Kenneth Nichols

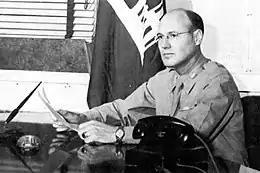
Man in shirt and tie sits at a desk. His shirt is neatly ironed. A telephone and writing pens are on the table. In the background is a US Army Corps of Engineers flag.

The first major decision confronting the new district, which unlike other engineer districts had no geographic limits, was the choice of construction site. On 30 June Nichols and Marshall set out for Tennessee, where they met with officials of the Tennessee Valley Authority and looked over prospective sites in the foothills of the Cumberland Mountains that had been identified (by scouts from the Office of Scientific Research and Development) as possessing the desirable attributes of abundant electric power, water and transportation with sparse population. A site at Oak Ridge, Tennessee was chosen, but Marshall delayed purchase while he awaited scientific results that justified a full-scale plant. Afterwards, Nichols visited the Metallurgical Laboratory, or "Met Lab", at the University of Chicago, where he met with Arthur Compton. Seeing the problems of overcrowding there, Nichols, on his own authority, arranged for a new experimental site to be established in the Argonne Forest which would eventually become the Argonne National Laboratory.